Presidency of James K. Polk

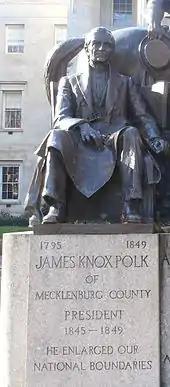
A statue of Polk at the North Carolina State Capitol

Polk's historic reputation was largely formed by the attacks made on him in his own time. Whig politicians claimed that he was drawn from a well-deserved obscurity. Sam Houston is said to have observed that Polk was "a victim of the use of water as a beverage". Senator Tom Corwin of Ohio remarked "James K. Polk, of Tennessee? "After that", who is safe?" The Republican historians of the nineteenth century inherited this view. Polk was a compromise between the Democrats of the North, like David Wilmot and Silas Wright, and Southern plantation owners led by John C. Calhoun. The Northern Democrats thought that when they did not get their way, it was because he was the tool of the slaveholders, and the conservatives of the South insisted that he was the tool of the Northern Democrats. These views were long reflected in the historical literature, until Arthur M. Schlesinger Jr. and Bernard De Voto argued that Polk was nobody's tool, but set his own goals and achieved them.